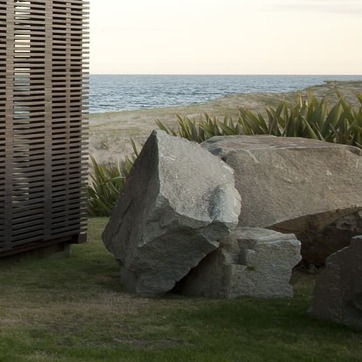
Material: stone